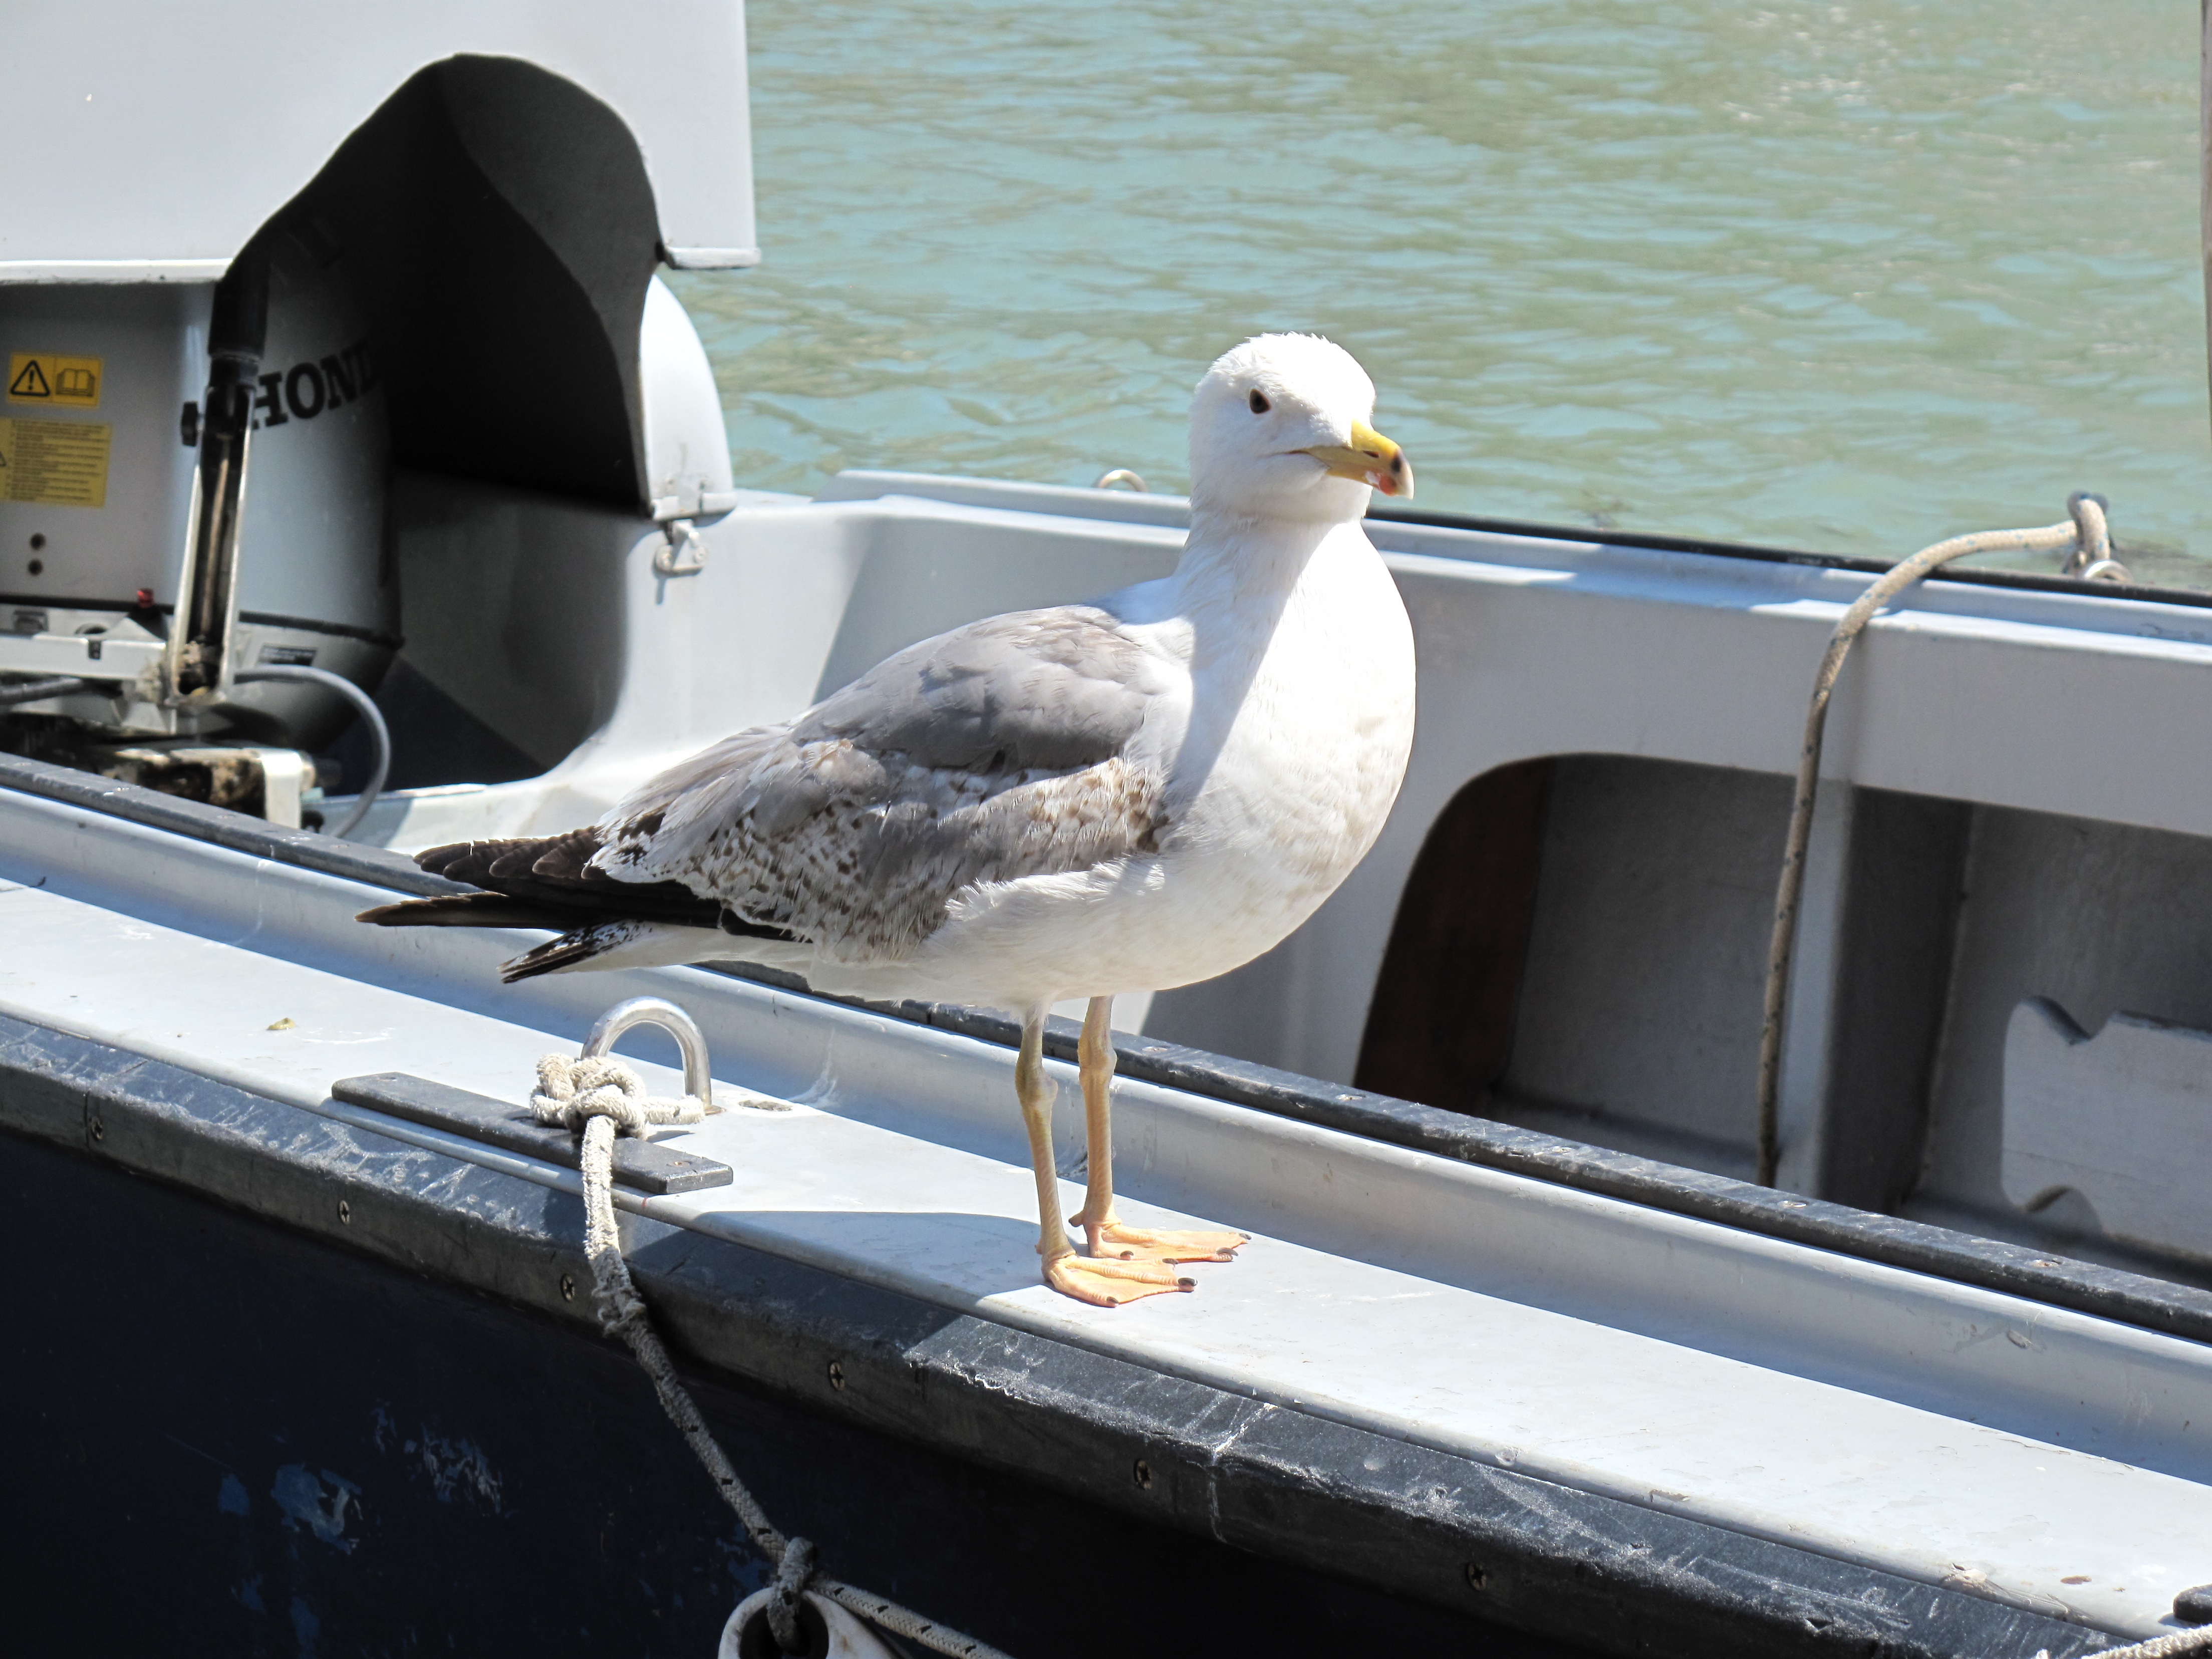
nature, bird, boat, animal, seabird, seagull, vehicle, skiff